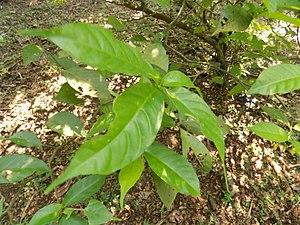
L'iboga (Tabernanthe iboga) est un petit arbuste de la famille des Apocynacées qui se rencontre en Afrique dans la forêt équatoriale. Jardin botanique de Limbé, Région du Sud-Ouest, Cameroun
Tabernanthe iboga, l'iboga, est une espèce de plantes dicotylédones de la famille des Apocynaceae, sous-famille des Rauvolfioideae, qui se rencontrent en Afrique dans la forêt équatoriale. Ce sont de petits arbustes qui peuvent atteindre six mètres de haut.